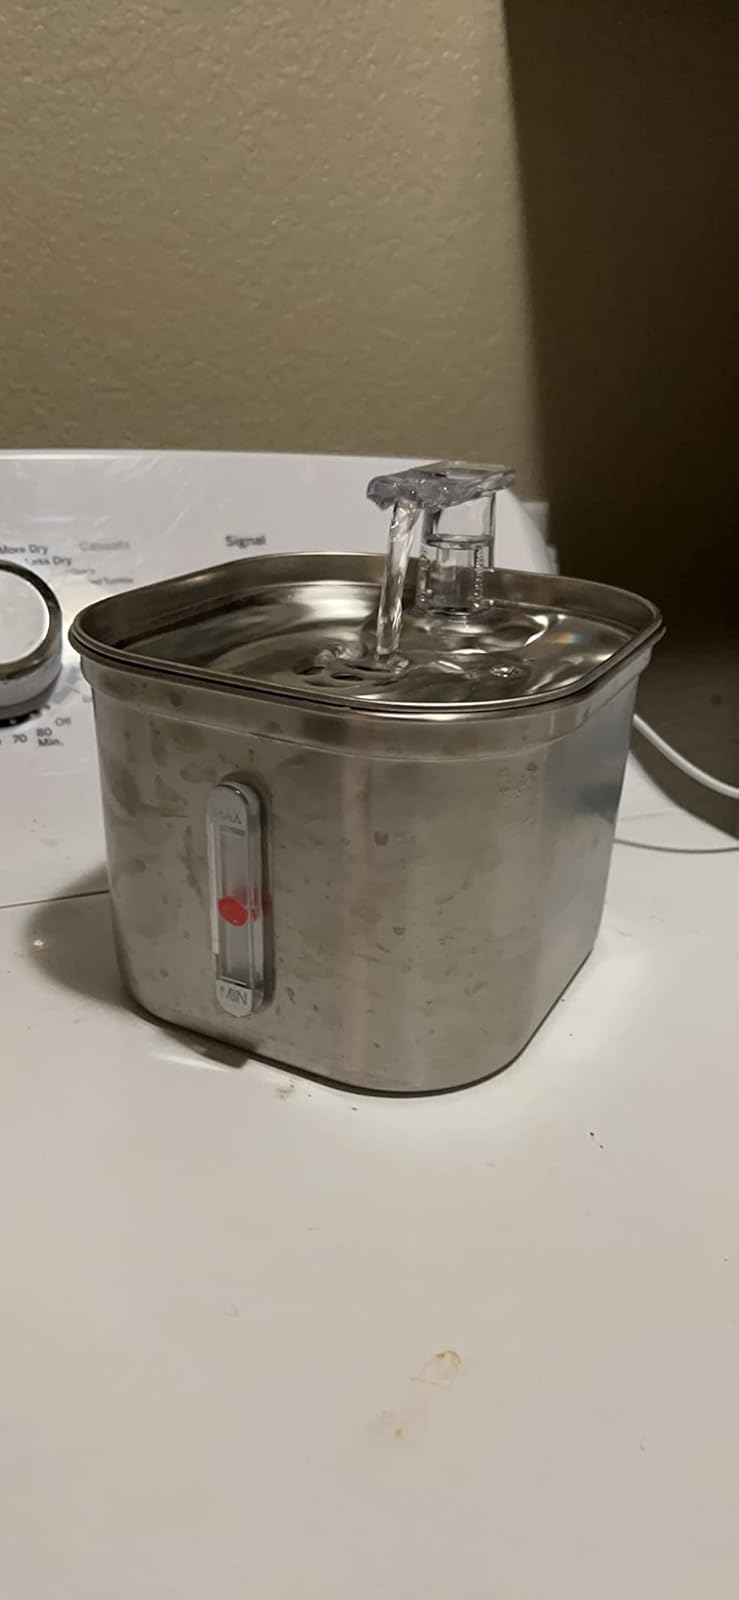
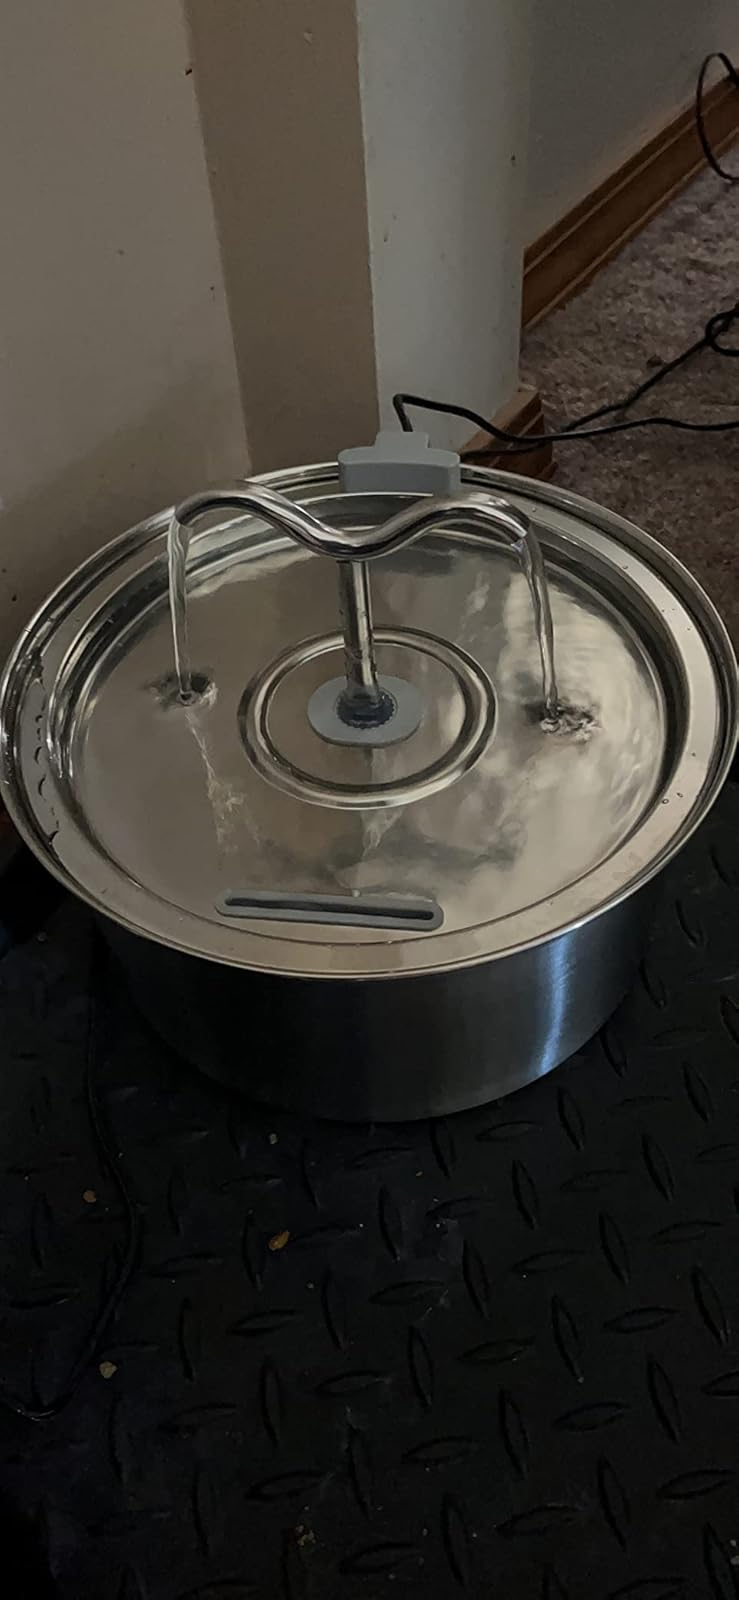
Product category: items_bowl
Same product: no